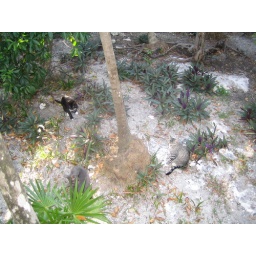
Wild domestic cats. They were all around the beach bushes and the eating areas.